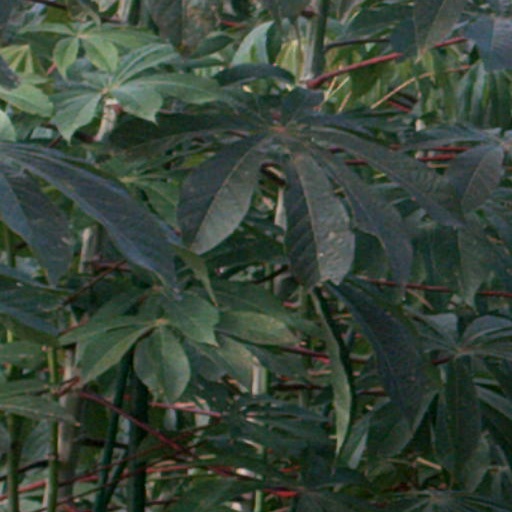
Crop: cassava